Castle Bromwich Hall Gardens

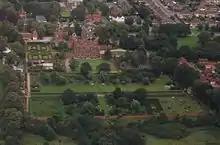
The hall and gardens from the air, August 2012

These walled Baroque gardens are listed grade II* and are the only remaining example in the country of a formal English garden design. They are being restored as near as possible to the period 1680–1740, which was when they were at their best, and contain over 600 species of plants from the time.